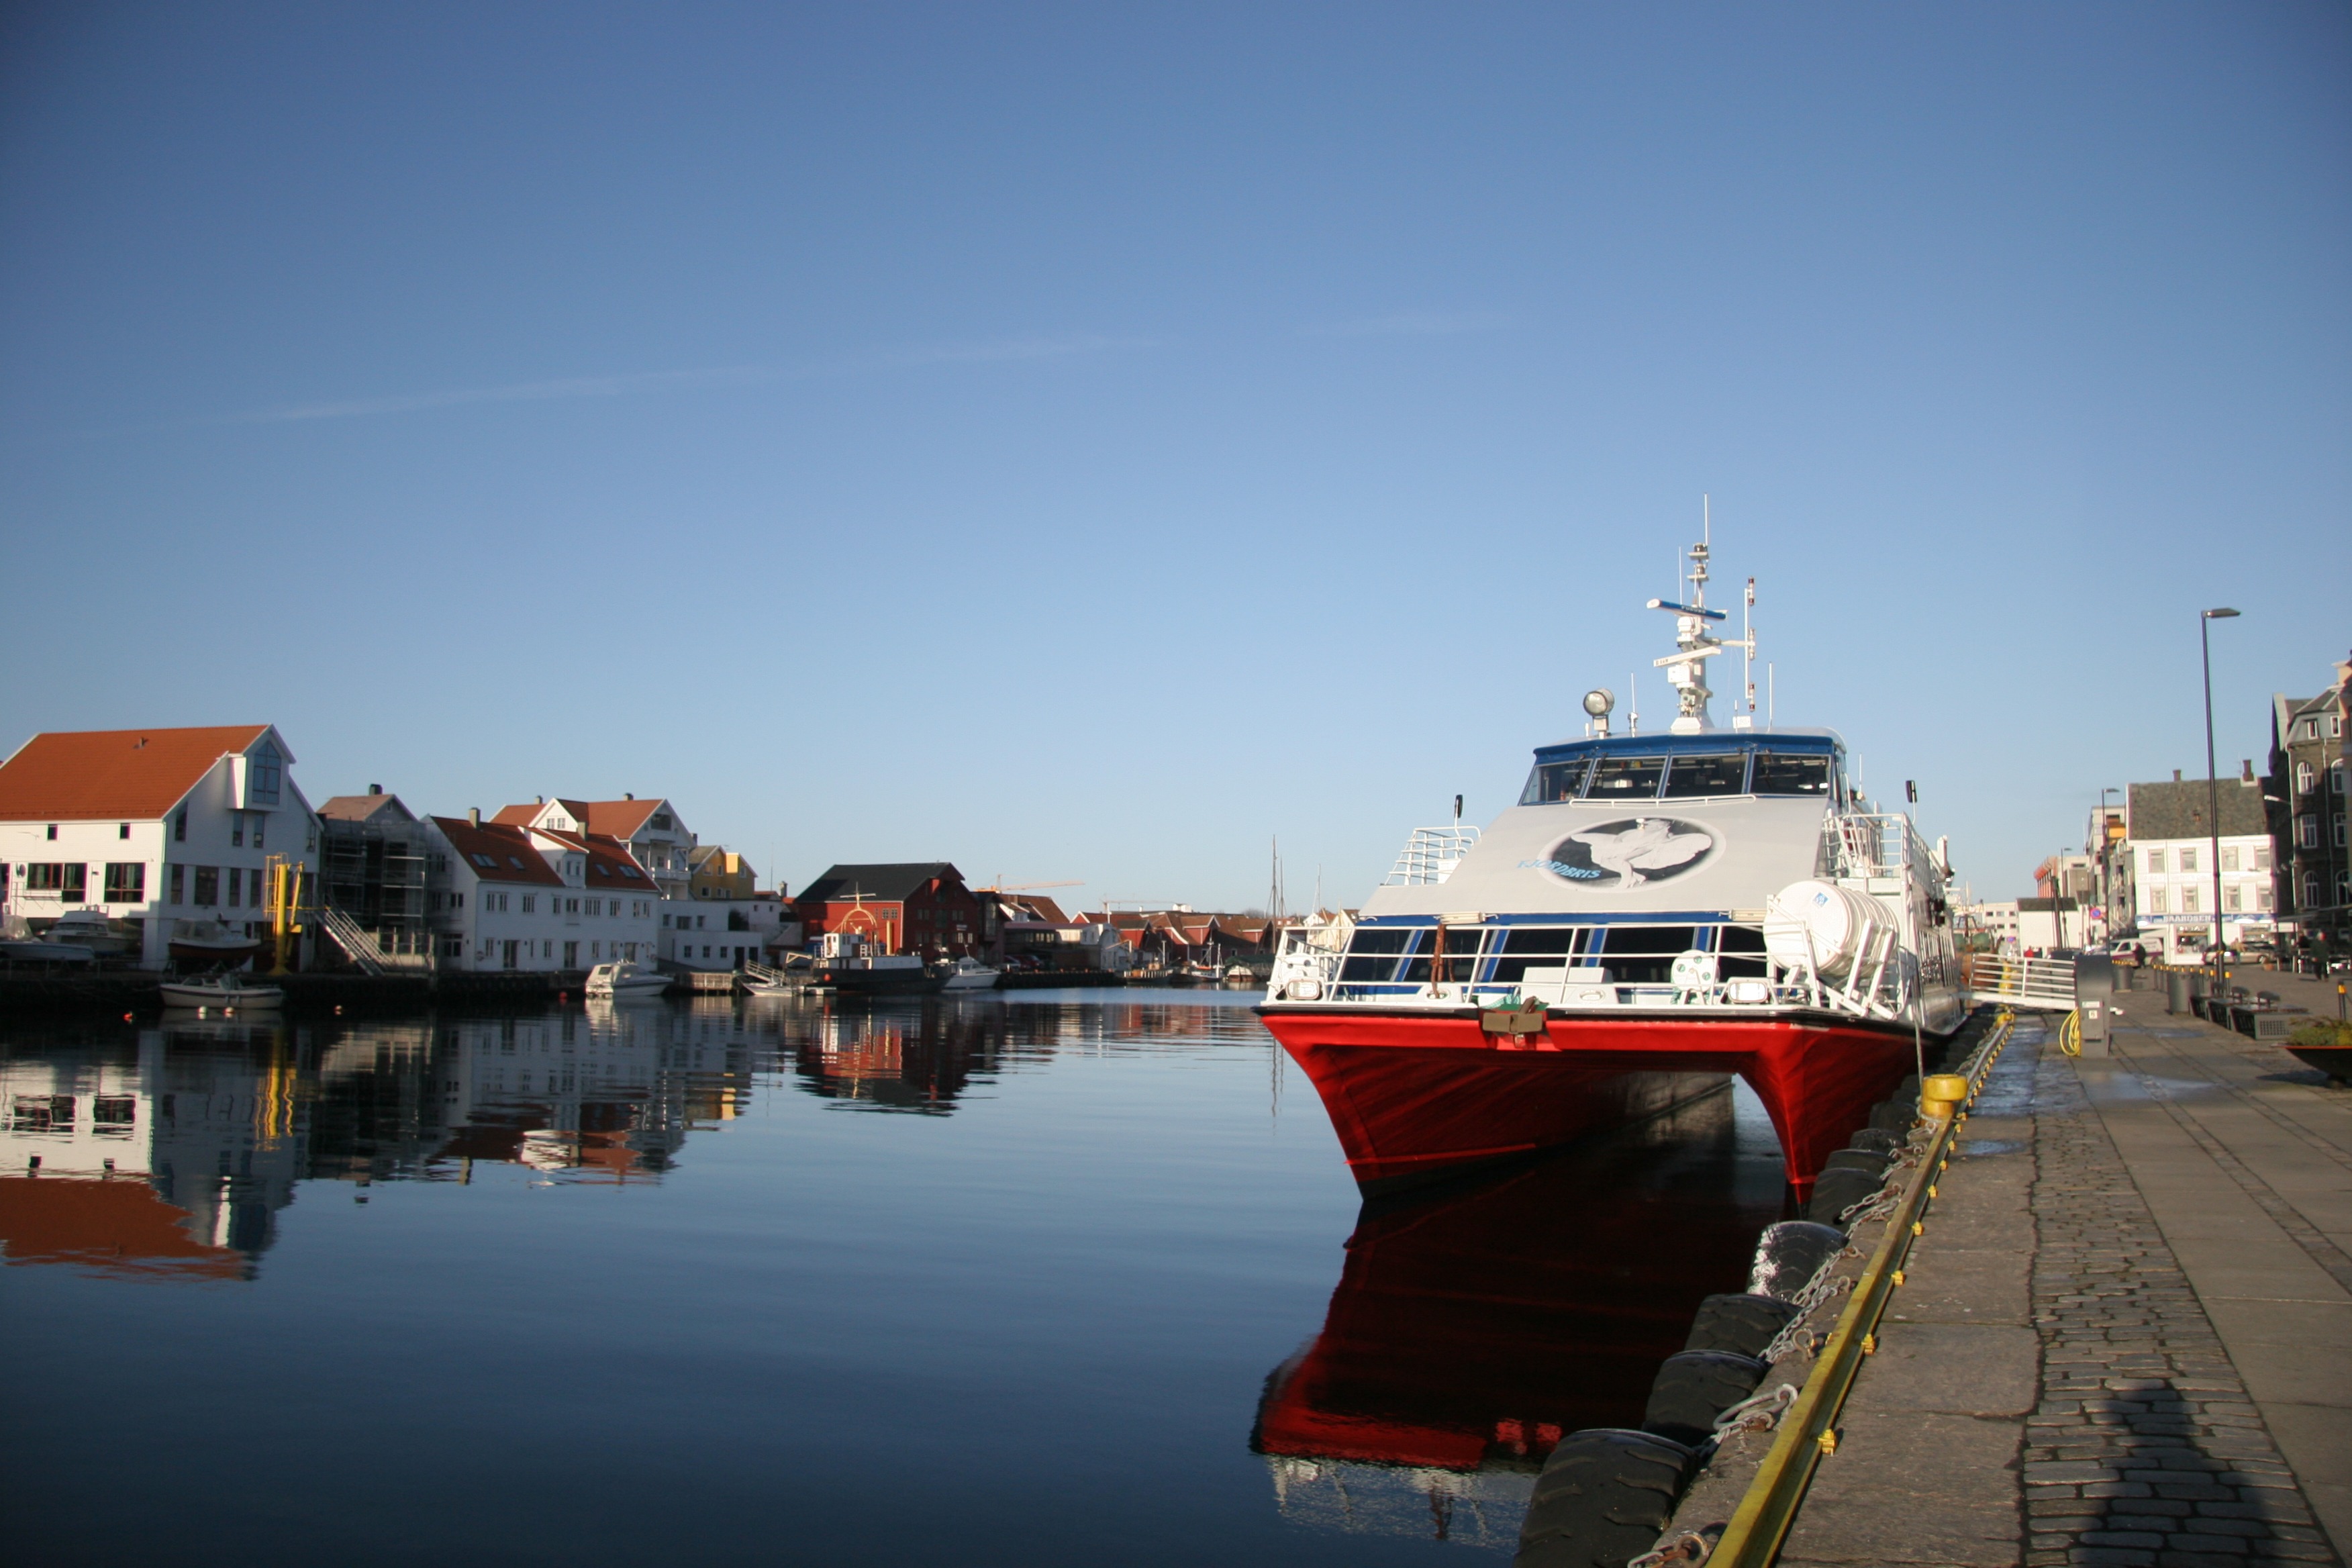
sea, coast, dock, boat, ship, transport, reflection, vehicle, harbor, blue, marina, port, attraction, waterway, ferry, tour, background, infrastructure, beautiful, watercraft, the sea, passenger ship, freight transport, indre quay